List of Royal Brunei Navy ships

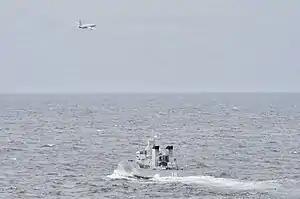

The consists of four fast patrol boats built by Lürssen Werft, Germany. They were delivered to Brunei in 2009, and commissioned into the RBN in 2010. At length with a displacement of , they patrol the coast of Brunei, and sometimes participate in joint naval exercises.